Give Me More

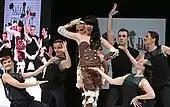
Tara McDonald at Salon du Chocolat 2012

McDonald performed the song live on the NRJ music tour in Paris alongside Justin Bieber, and the French popstar Jenifer (singer) in Bordeaux, Lille, and Brussels. At the Salon du Chocolat 2012, McDonald was wearing a chocolate dress and entered the stage in a flying chocolate space ship, which was featured on the news in many countries worldwide. McDonald also performed the song at FG radio's 20th anniversary party in Paris at the Grand Palais and at the festival supporting LMFAO. McDonald also performed "Give Me More" when she headlined Marseille Pridein France 2012; the Haarlem Jazz Festival with orchestra in the Netherlands and at the Warriors For Love (Strijders Voor De Liefde) televised concert in Amsterdam for RTL 4 during Pride 2013 with live orchestra.